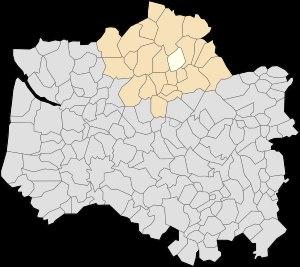
Wicquinghem est une commune française située dans le département du Pas-de-Calais en région Hauts-de-France.